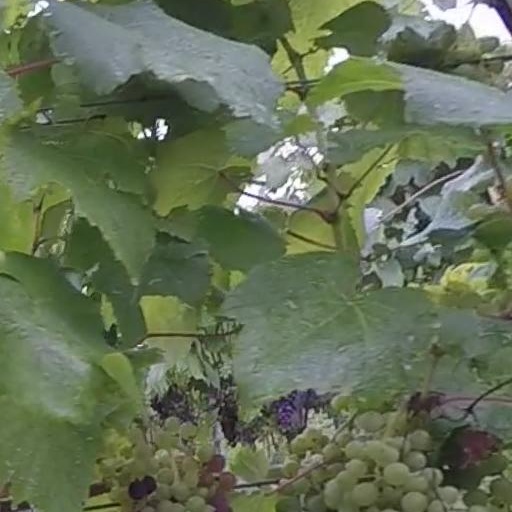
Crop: grape